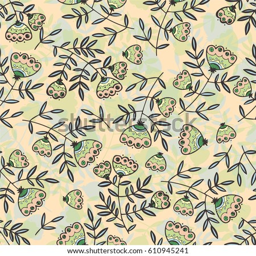
illustration of a pattern with funny abstract plants